Eric Curran

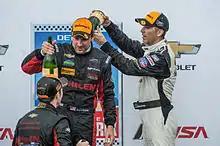
Teammate João Barbosa pours champagne on Eric Curran in celebration of Eric's first win in the Tudor United SportsCar Championship.

Eric Curran (born June 8, 1975) is an American race car driver who competes in the WeatherTech SportsCar Championship for Action Express Racing with co-driver Felipe Nasr. Curran and previous co-driver Dane Cameron won their first race together, the Chevrolet SportsCar Classic, in the Whelen Engineering Team Fox Corvette DP on May 30, 2015. He has 3 wins and 4 poles in the Rolex Sports Car Series. Curran joined Whelen motorsports in 2007. Curran won the WeatherTech SportsCar Championship in 2018.